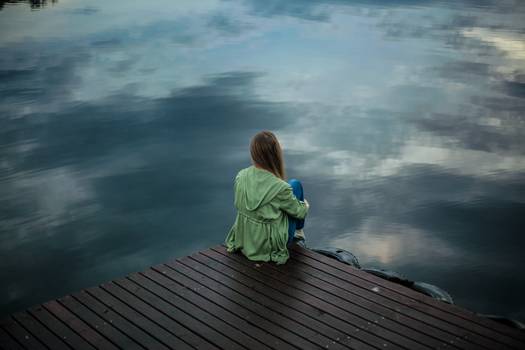
Label: No Watermark